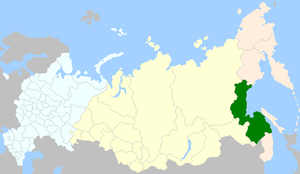
régions administratives occupées en 2008 par les Negidales Orotches Oultches
Les Oultches sont un peuple indigène de l’Extrême-Orient russe parlant une langue toungouse, l'Oultche. Plus de 90 % des Oultches vivent dans le raïon ulch du Kraï de Khabarovsk, Russie. Selon le recensement de 2002, plus de 2 913 oultches vivent en Russie ; il y en avait 3 173 lors du recensement de 1989, mais 2 494 ont été enregistrés lors du recensement de 1979 et 2 410 lors du recensement de 1970.
Les Néguidales sont un groupe ethnique de Russie.
Les Orotches sont un peuple de Sibérie.